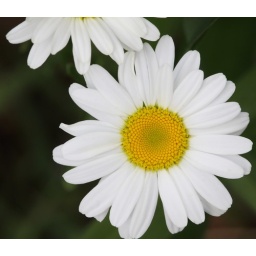
Wild daisy blooms, Flora and fauna in my garden today.